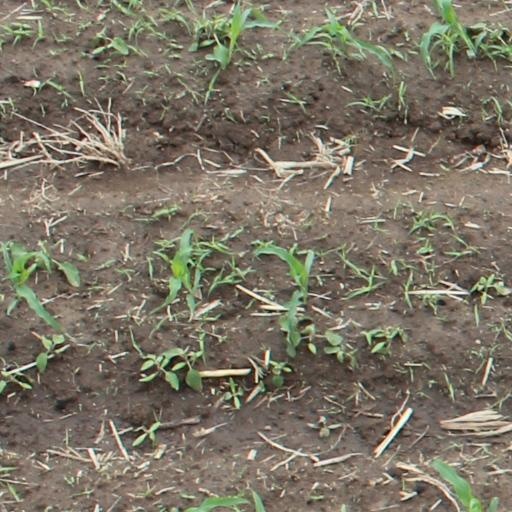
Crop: maize; corn